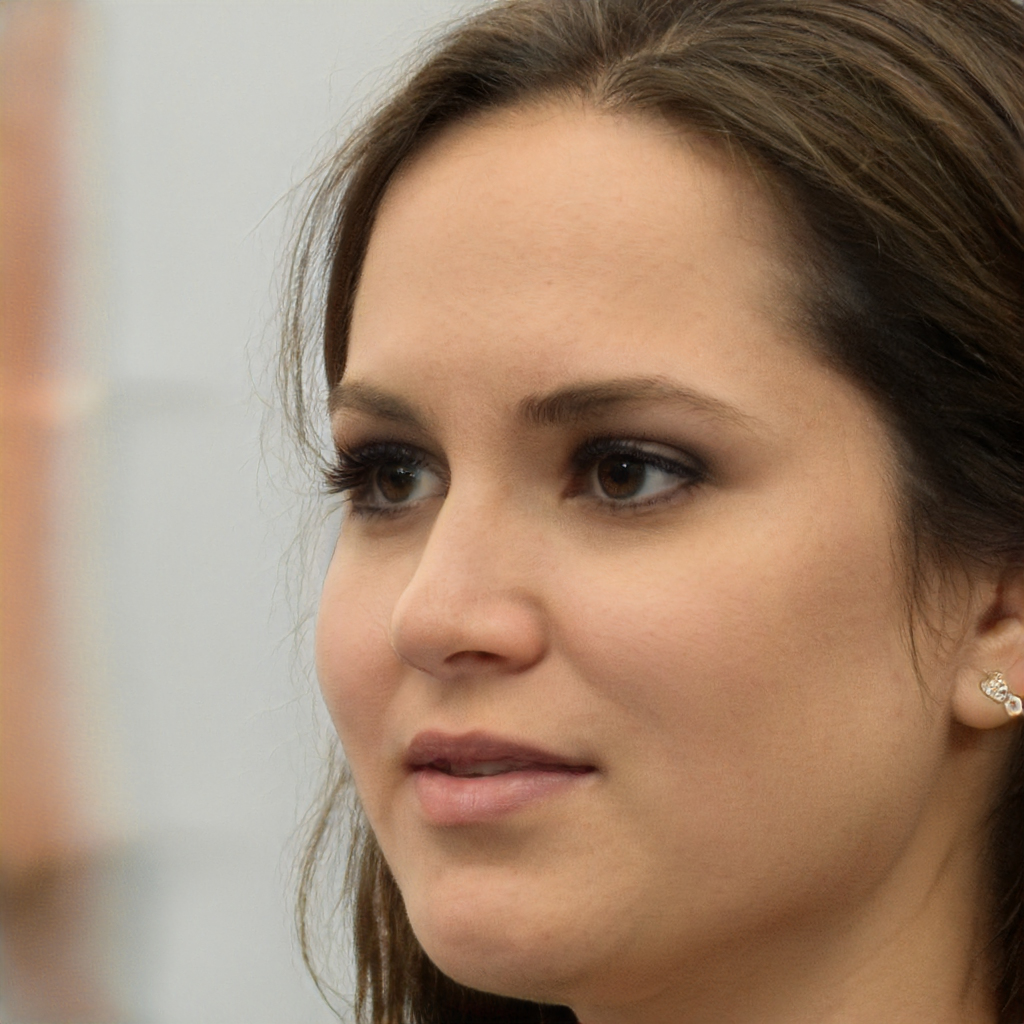
Portrait style: Real Portrait